Sir Charles Oakeley, 1st Baronet

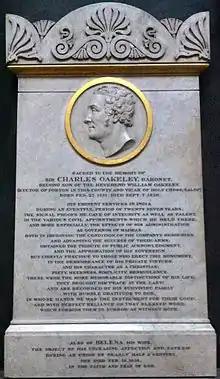
Memorial to Charles Oakeley in Lichfield Cathedral

Sir Charles Oakeley, 1st Baronet (27 February 1751 – 7 September 1826) was an English administrator. He married Helena Beatson, a talented amateur artist, and niece of notable Scottish portrait painter Catherine Read. He was the father of Frederick Oakeley and Sir Charles Oakeley, 2nd Baronet, and the grandfather of W. E. Oakeley.